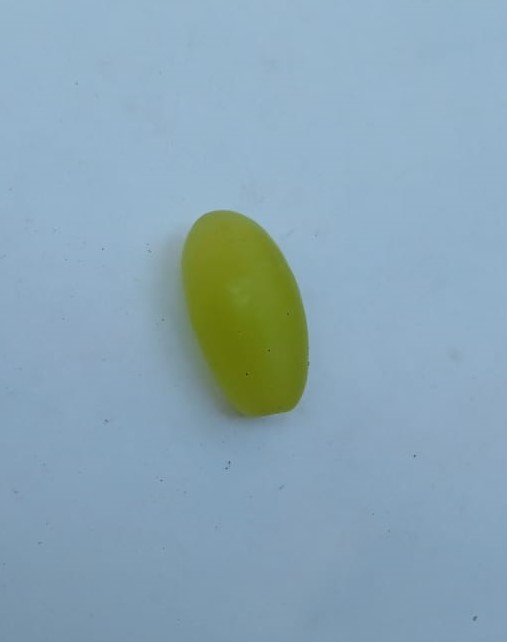
Fruit: grape
Condition: fresh